Taylor Wilson (volleyball)

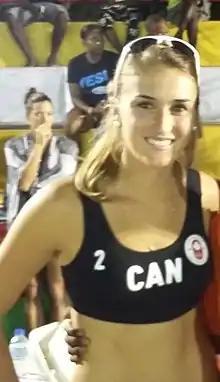
Wilson in 2015

Taylor Mackenzie Wilson ( Pischke; born April 18, 1993) is a Canadian professional volleyball player. She has won seven Canadian national titles (four indoor volleyball and three beach volleyball), including the women's volleyball championship in 2014.